Fairview Plantation

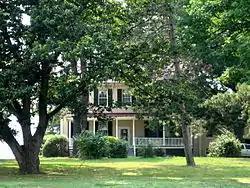
Fairview Manor in August 2007

Fairview construction began around the year 1788 on an expanse of land owned by Baruch Duckett in Collington, Maryland (now the census-designated place of Fairwood). The house is a transitional federal/Greek Revival design considered to be a significant part of the Prince George's County heritage. Fairview is a two-story stuccoed brick plantation house with flush end chimneys and a unique stepped gable at one gable end. Its Georgian plan interior features fine Federal style trim.